Albert Ayler

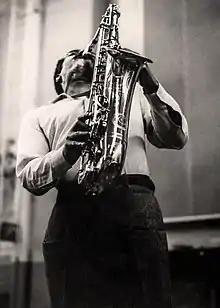
Ayler 1967–68

Albert Ayler (July 13, 1936 – November 25, 1970) was an American avant-garde jazz saxophonist and composer.